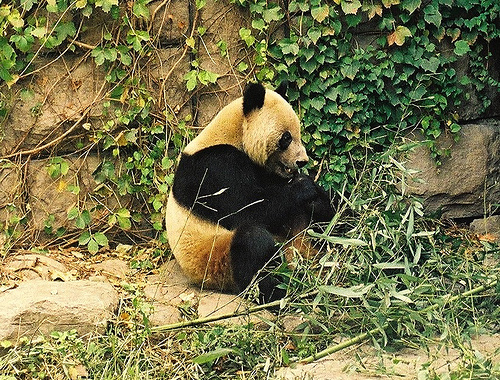
Label: pandas